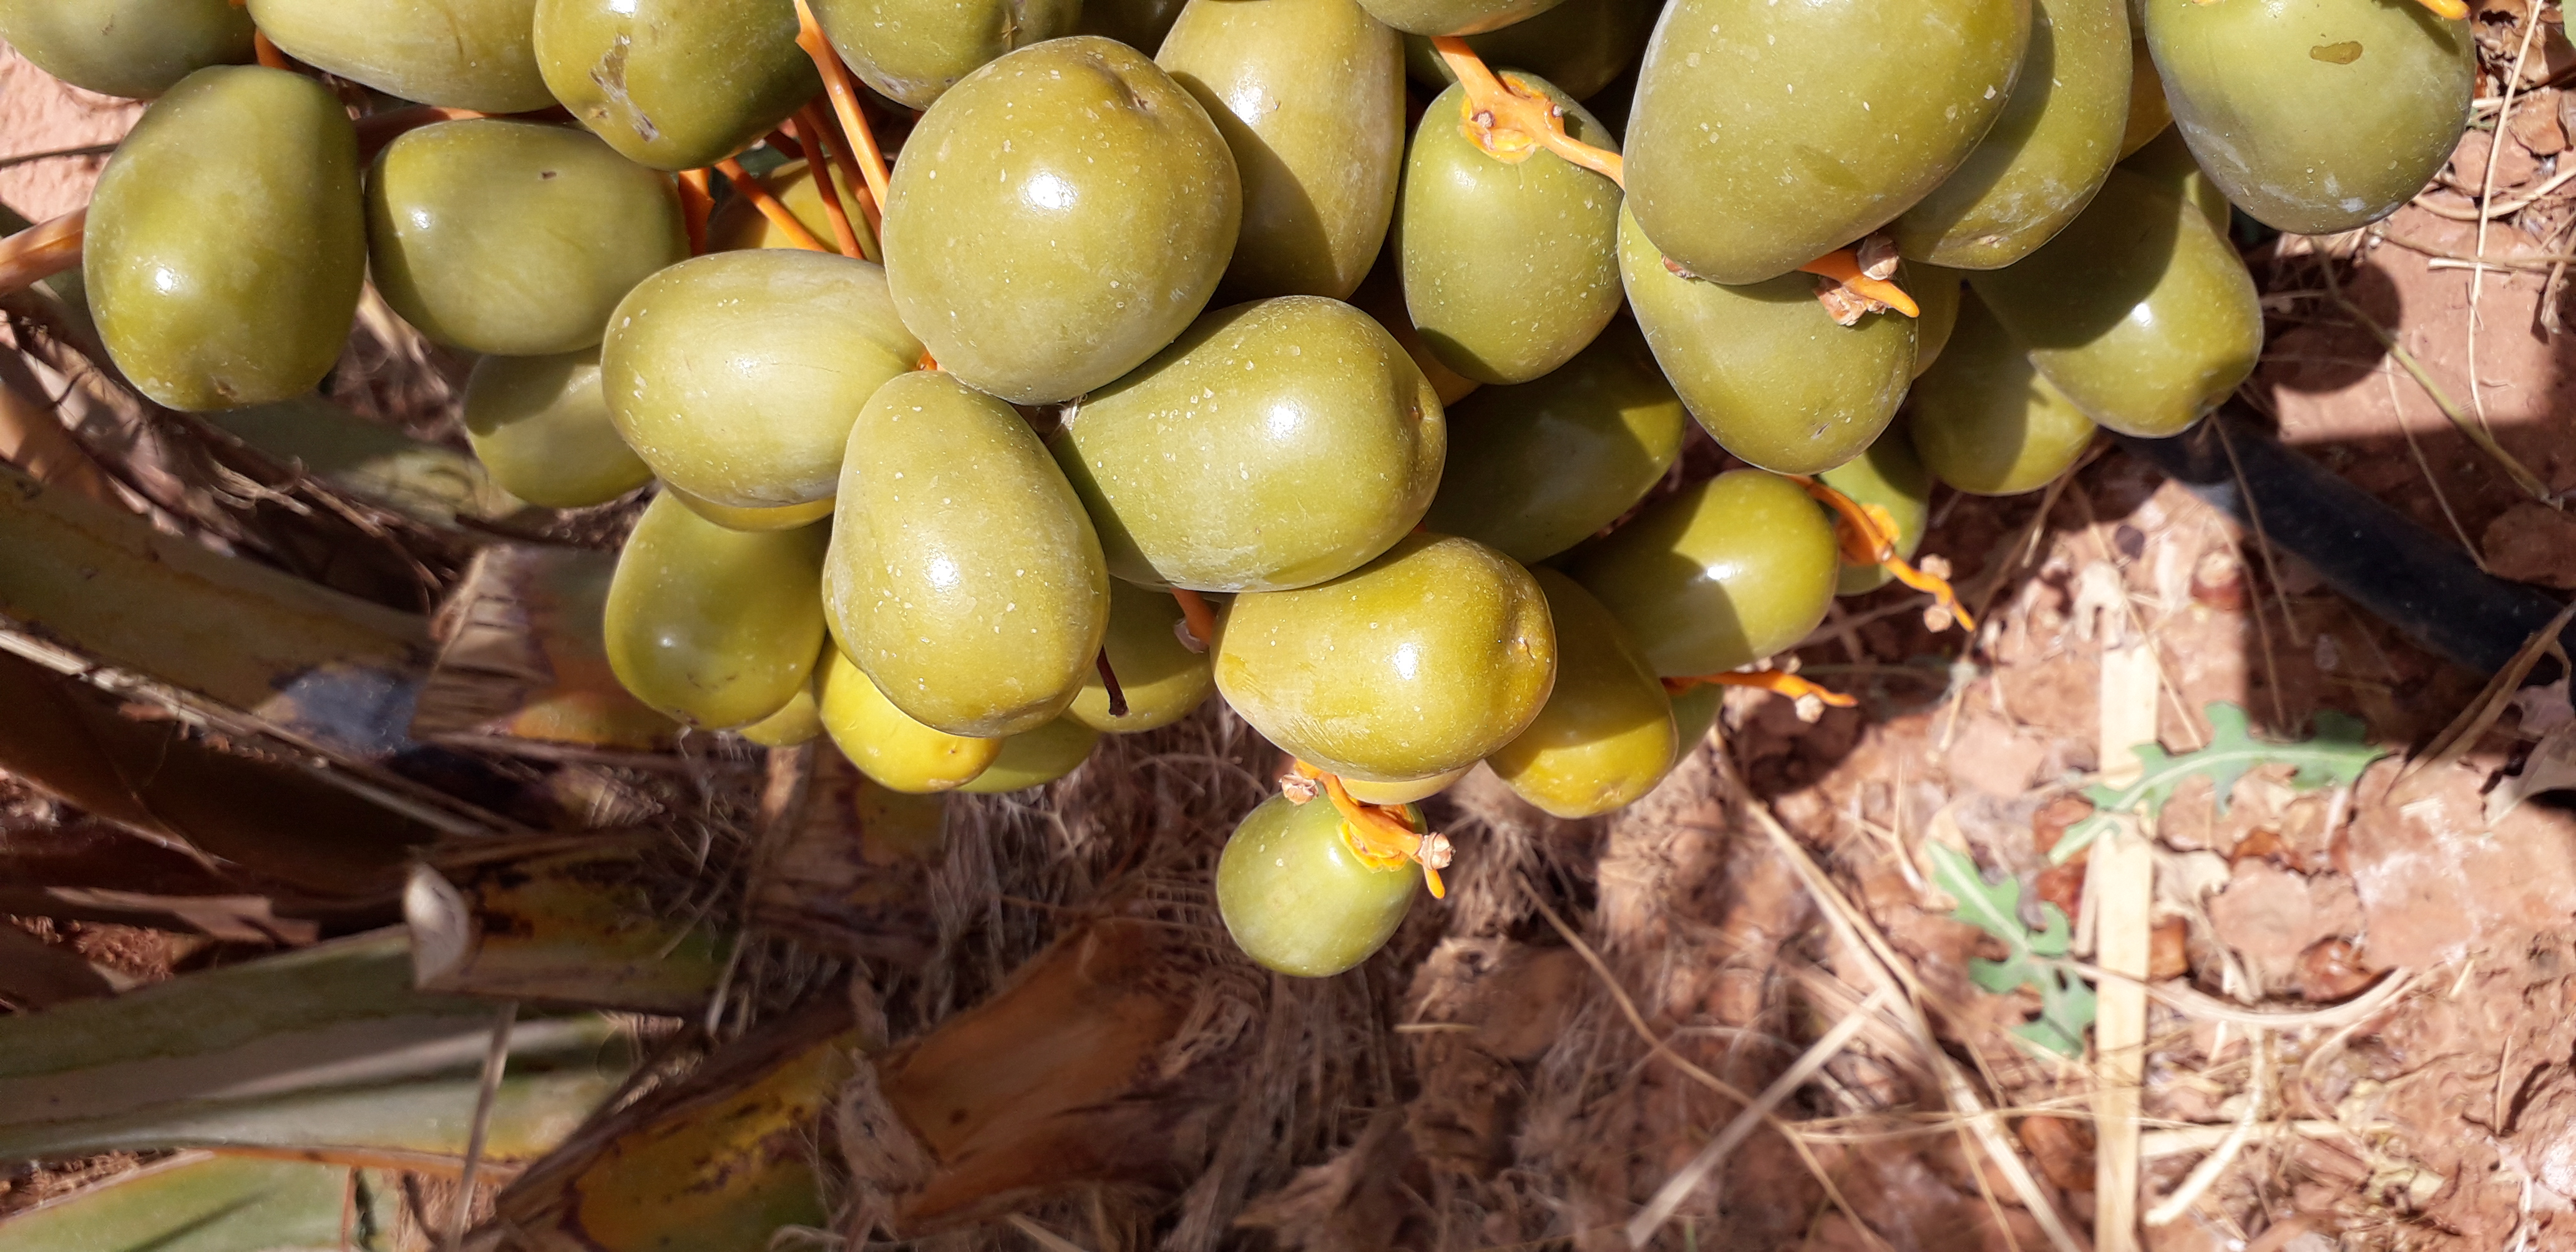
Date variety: Boufagous